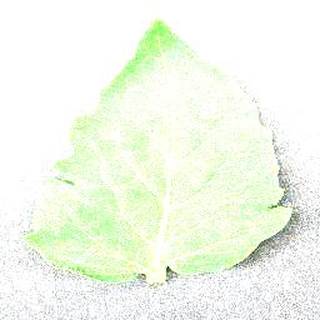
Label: healthy_tomato